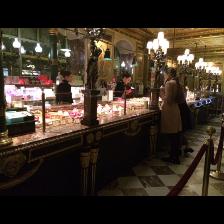
Label: Human